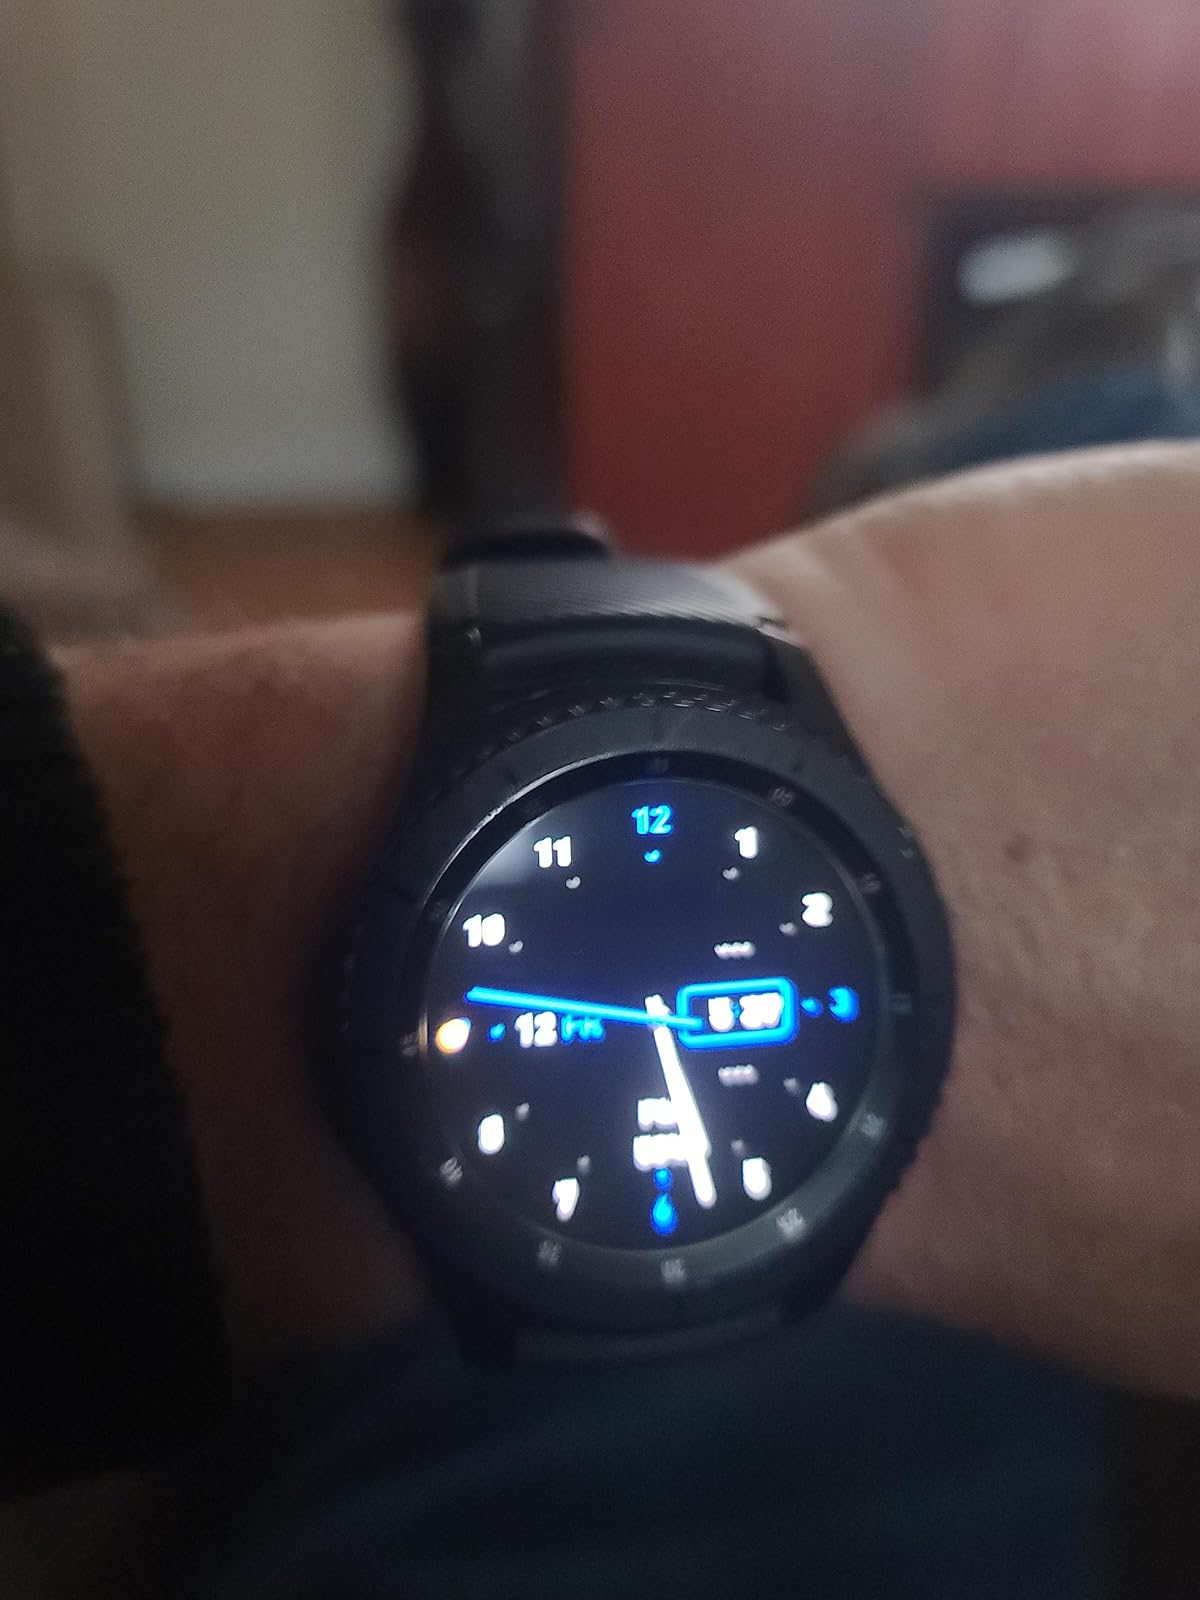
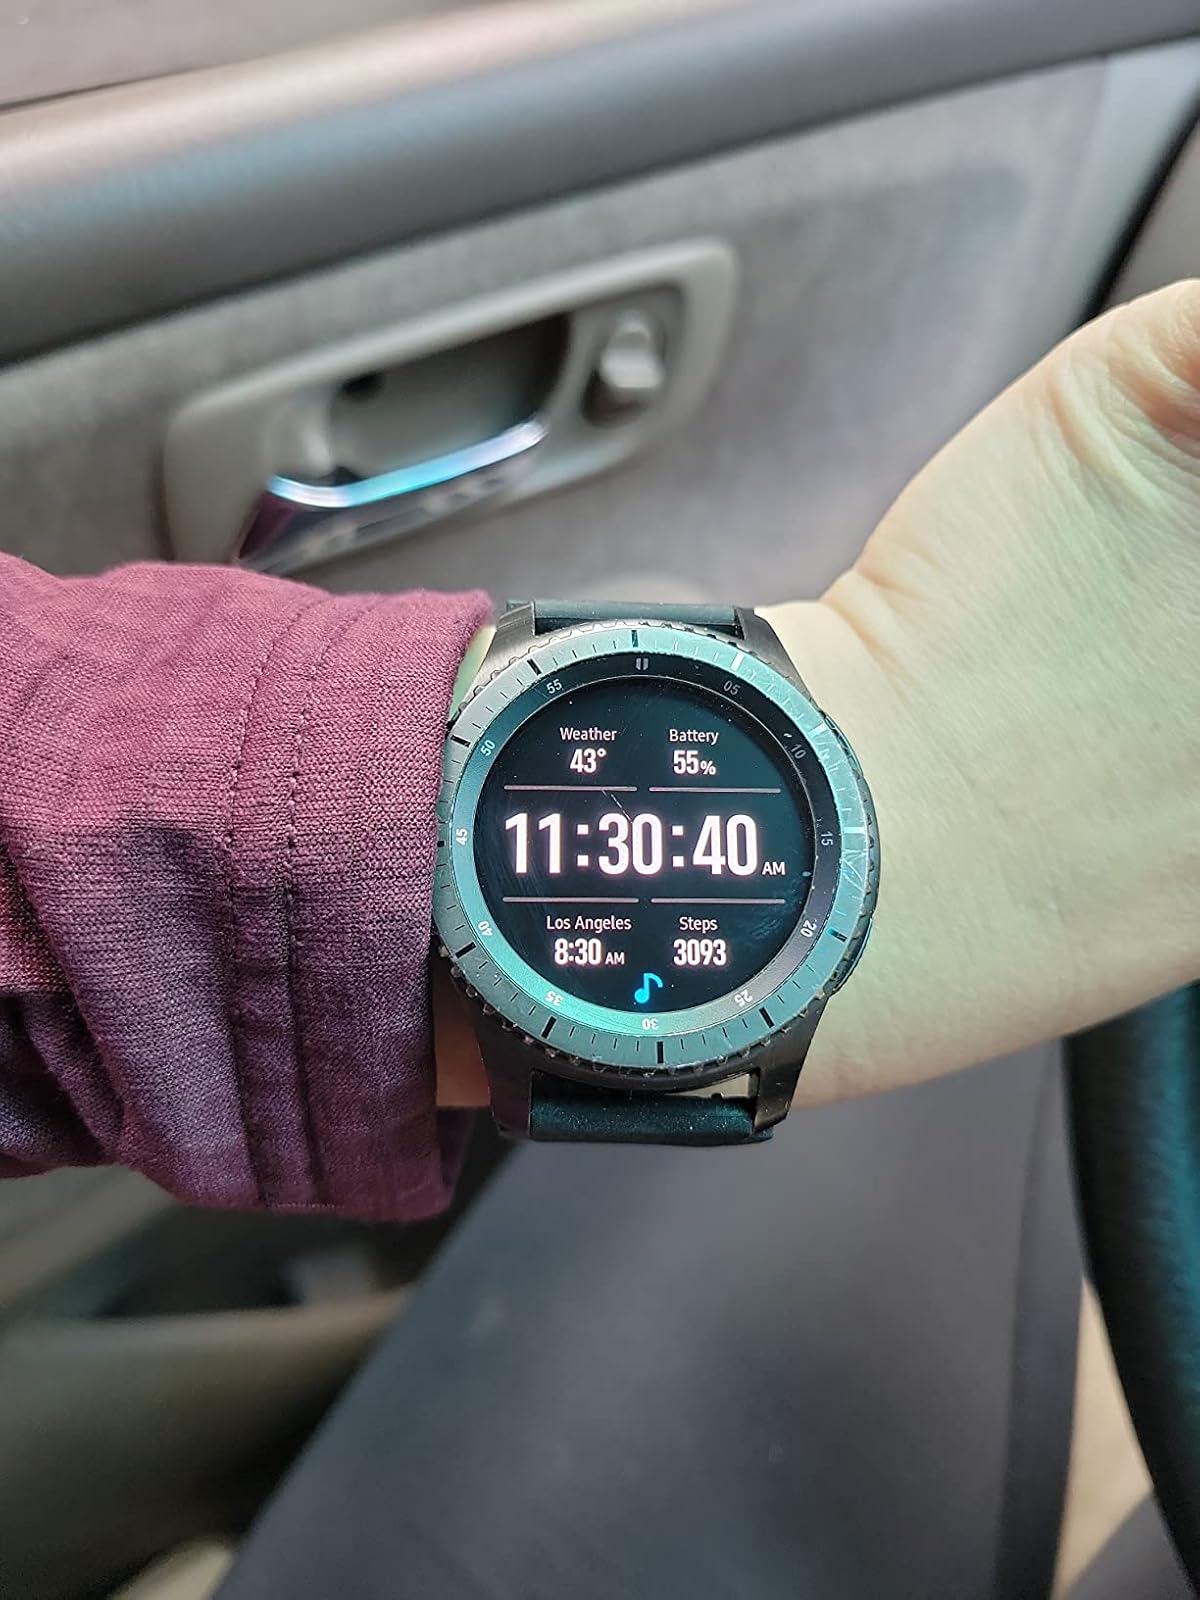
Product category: smartwatch
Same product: yes